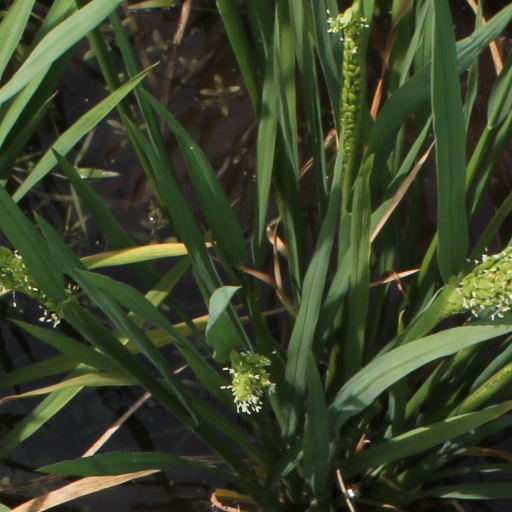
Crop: rice